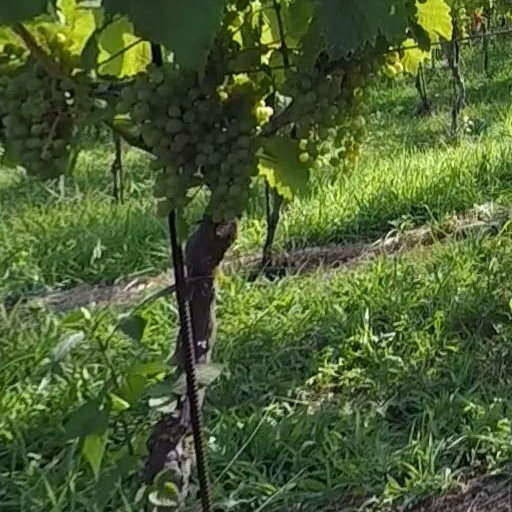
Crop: grape